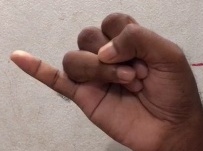
ASL sign: J